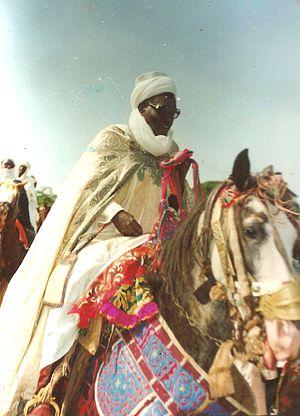
Mama Chabi et les cavaliers de la famille, en pleine démonstration à Parakou.
Chabi Mama Fourdounga, né le 15 juillet 1921 à Parakou et mort en 2001 à Cotonou, est une personnalité politique du Dahomey. Il fut plusieurs fois ministre dans différents gouvernements.